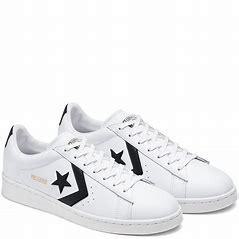
Brand: Converse
Model: Pro Leather